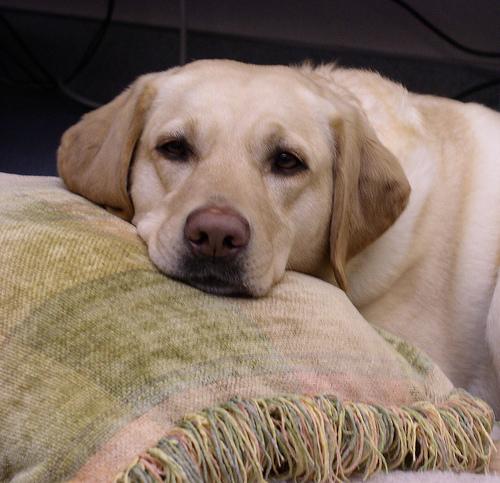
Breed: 3580-n000122-Labrador_retriever